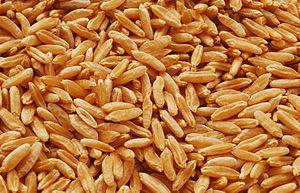
Le blé khorasan est une sous-espèce de plantes monocotylédones de la famille des Poaceae, sous-famille des Pooideae, originaire de la région de Khorassan, d'où il tire son nom. Il est également connu sous le nom commercial de Kamut.
Blé des pharaons — ou blé Osiris, blé miracle, blé de Khorasan, blé à septuples têtes, blé de momie, blé du roi Toutankhamon, etc. — est le nom vernaculaire attribué à plusieurs variétés de céréales dont l’origine et la position taxonomique exacte demeurent sujettes à caution. Il existe en outre quelque présomption historique controversée selon laquelle des semences de blés anciens prétendument prélevées dans des tombes égyptiennes millénaires auraient ensuite subi avec succès un processus de germination qui aurait permis de relancer leur exploitation.